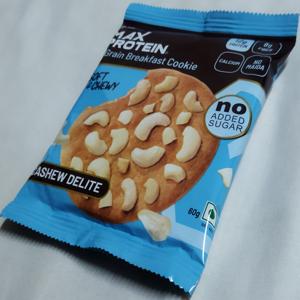
Label: plastics